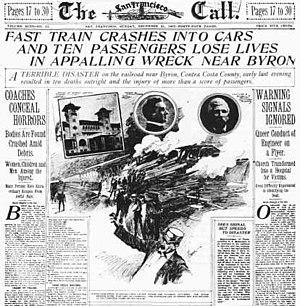
The San Francisco Call était un journal quotidien américain publié à San Francisco, en Californie.